Beast Cops

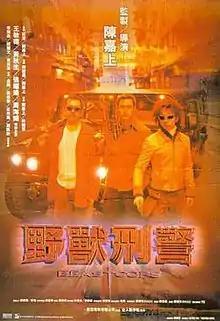
Film poster

Beast Cops is a 1998 Hong Kong action film directed by Gordon Chan and Dante Lam, produced by Chan and John Chong, and written by Chan and Chan Hing-ka. The film stars Michael Wong and Anthony Wong. The film was released on 9 April 1998.